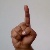
The image shows a hand gesture representing the letter 'D' in Indian Sign Language.